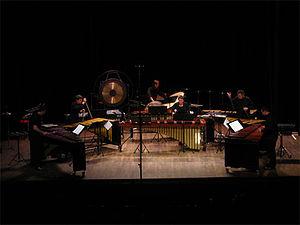
Sextet est une œuvre musicale de Steve Reich composée entre 1984-1985 pour un ensemble concertant de six musiciens.
Steve Reich, né le 3 octobre 1936 à New York, est un musicien et compositeur américain. Il est considéré comme l'un des pionniers de la musique minimaliste, un courant de la musique contemporaine jouant un rôle central dans la musique classique des États-Unis. Pour caractériser son œuvre, et spécialement ses compositions de la période 1965-1976, il préfère utiliser l'expression « musique de phases », qui fait référence à son invention de la technique musicale du déphasage. À partir de 1976, il développe une écriture musicale basée sur le rythme et la pulsation avec l'une de ses œuvres les plus importantes, Music for 18 Musicians, qui marque le début de son large succès international. Dès lors reconnu comme un compositeur contemporain essentiel, il oriente son travail de composition autour de la mise en musique du discours, notamment dans des œuvres multimédia associant la vidéo créées en collaboration avec son épouse Beryl Korot.